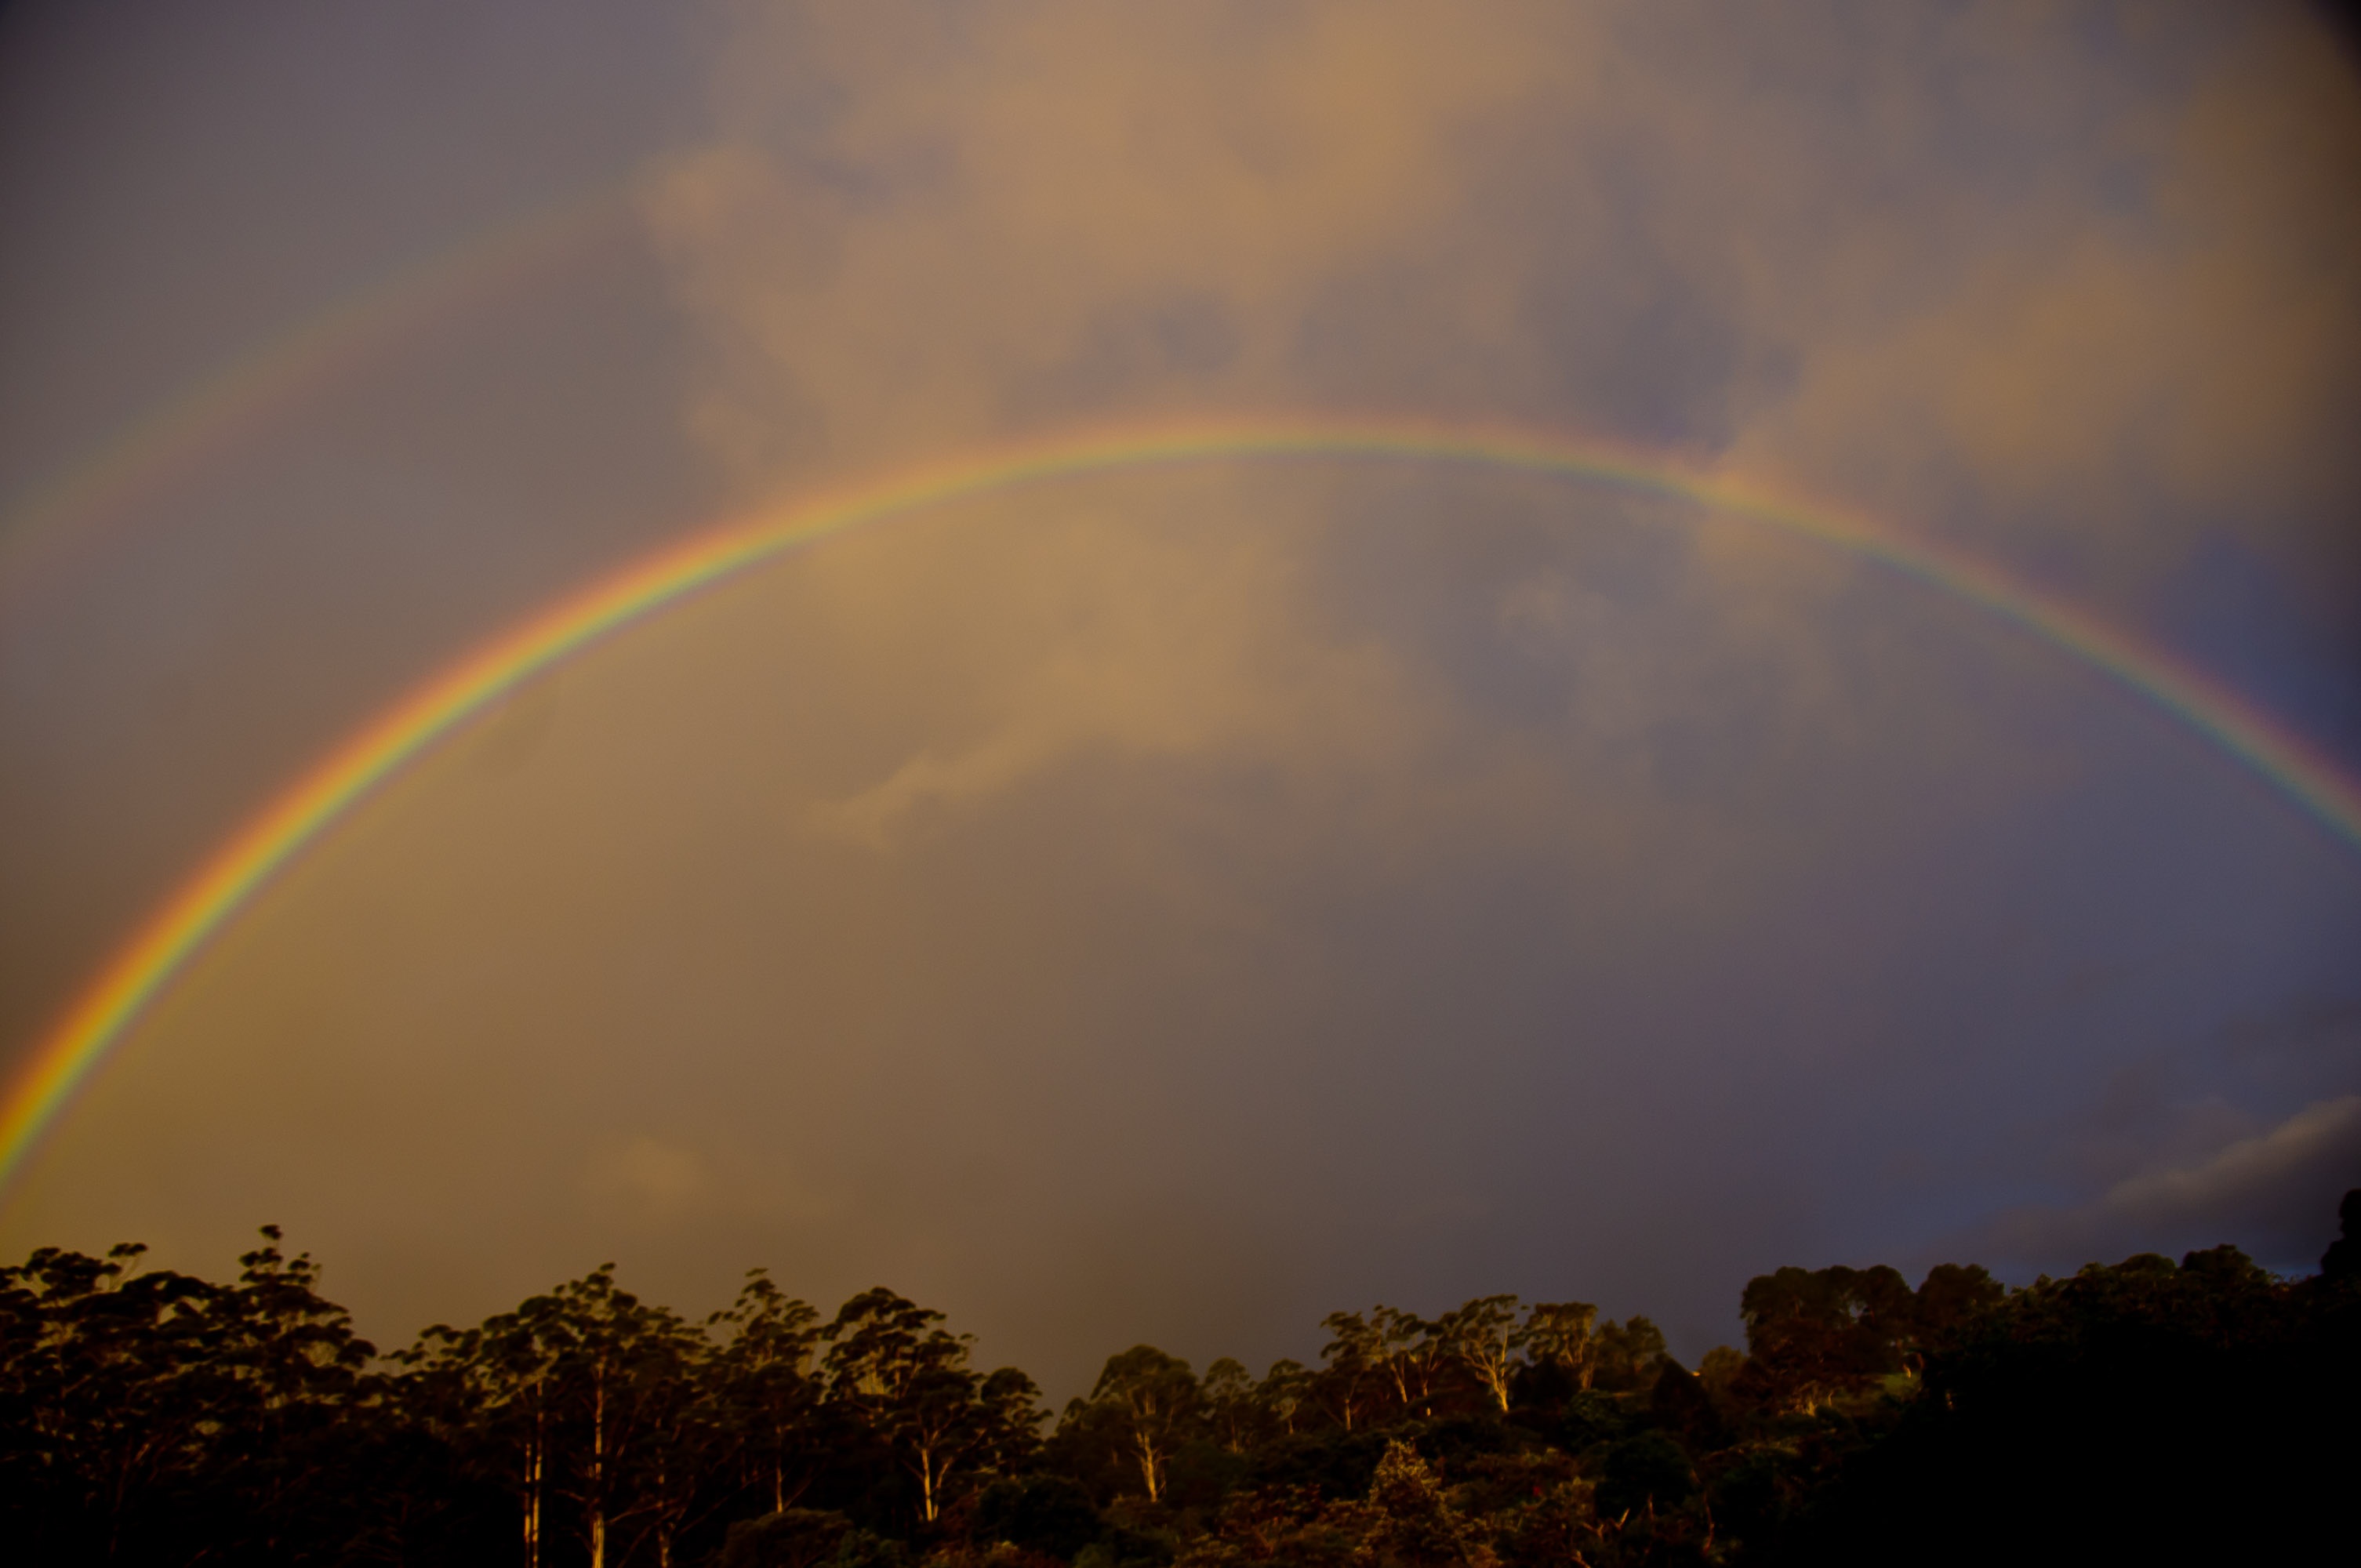
horizon, cloud, sky, night, sunlight, atmosphere, trees, grey, clouds, rainbow, meteorological phenomenon, atmosphere of earth